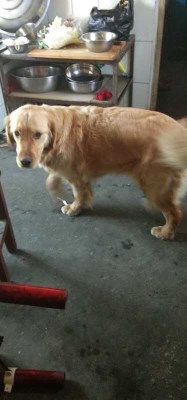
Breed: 5355-n000126-golden_retriever